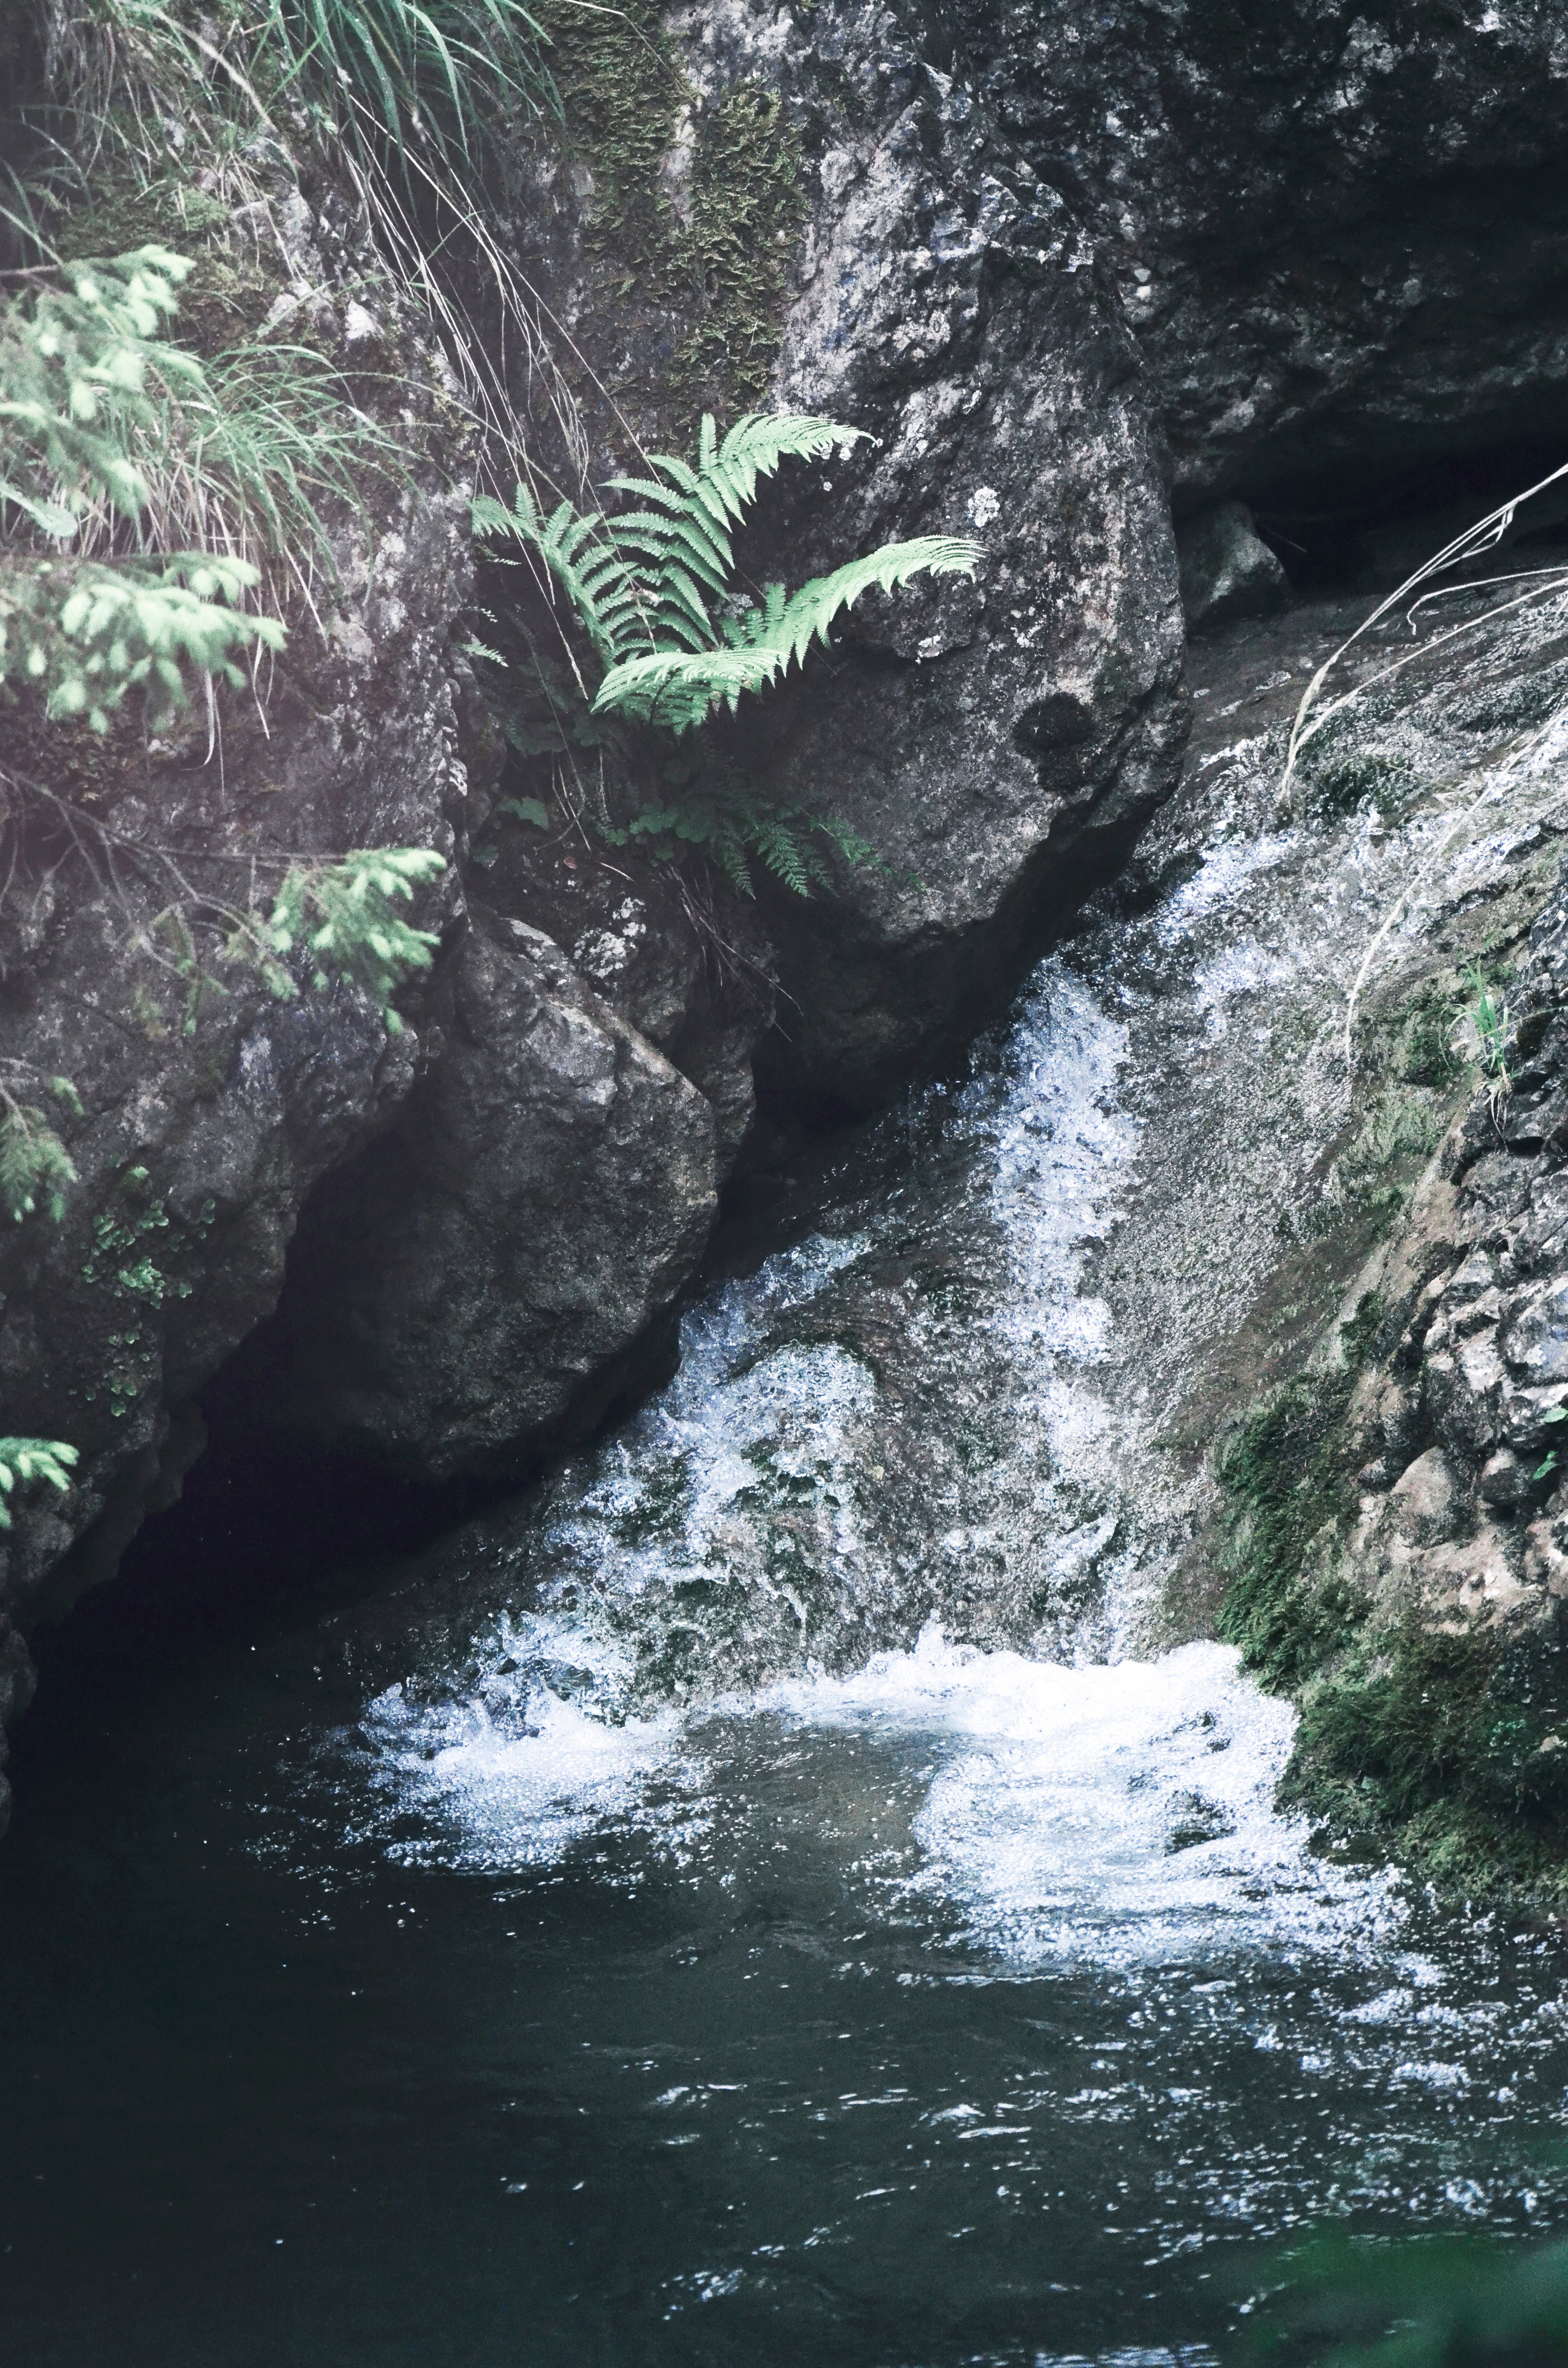
sea, water, nature, rock, waterfall, wave, river, stream, rapid, terrain, body of water, water feature, landform, geographical feature